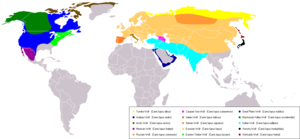
L'espèce de canidés Canis lupus, communément appelée loup ou Loup gris est officiellement scindée en une quarantaine de sous-espèces, incluant deux espèces de chiens. La sous-espèce de référence est Canis lupus lupus.